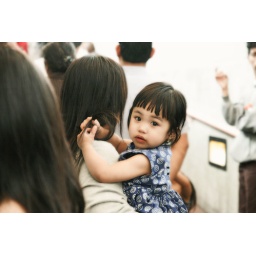
this little girl was in front of us in line at the Alameda Union Station she's cute